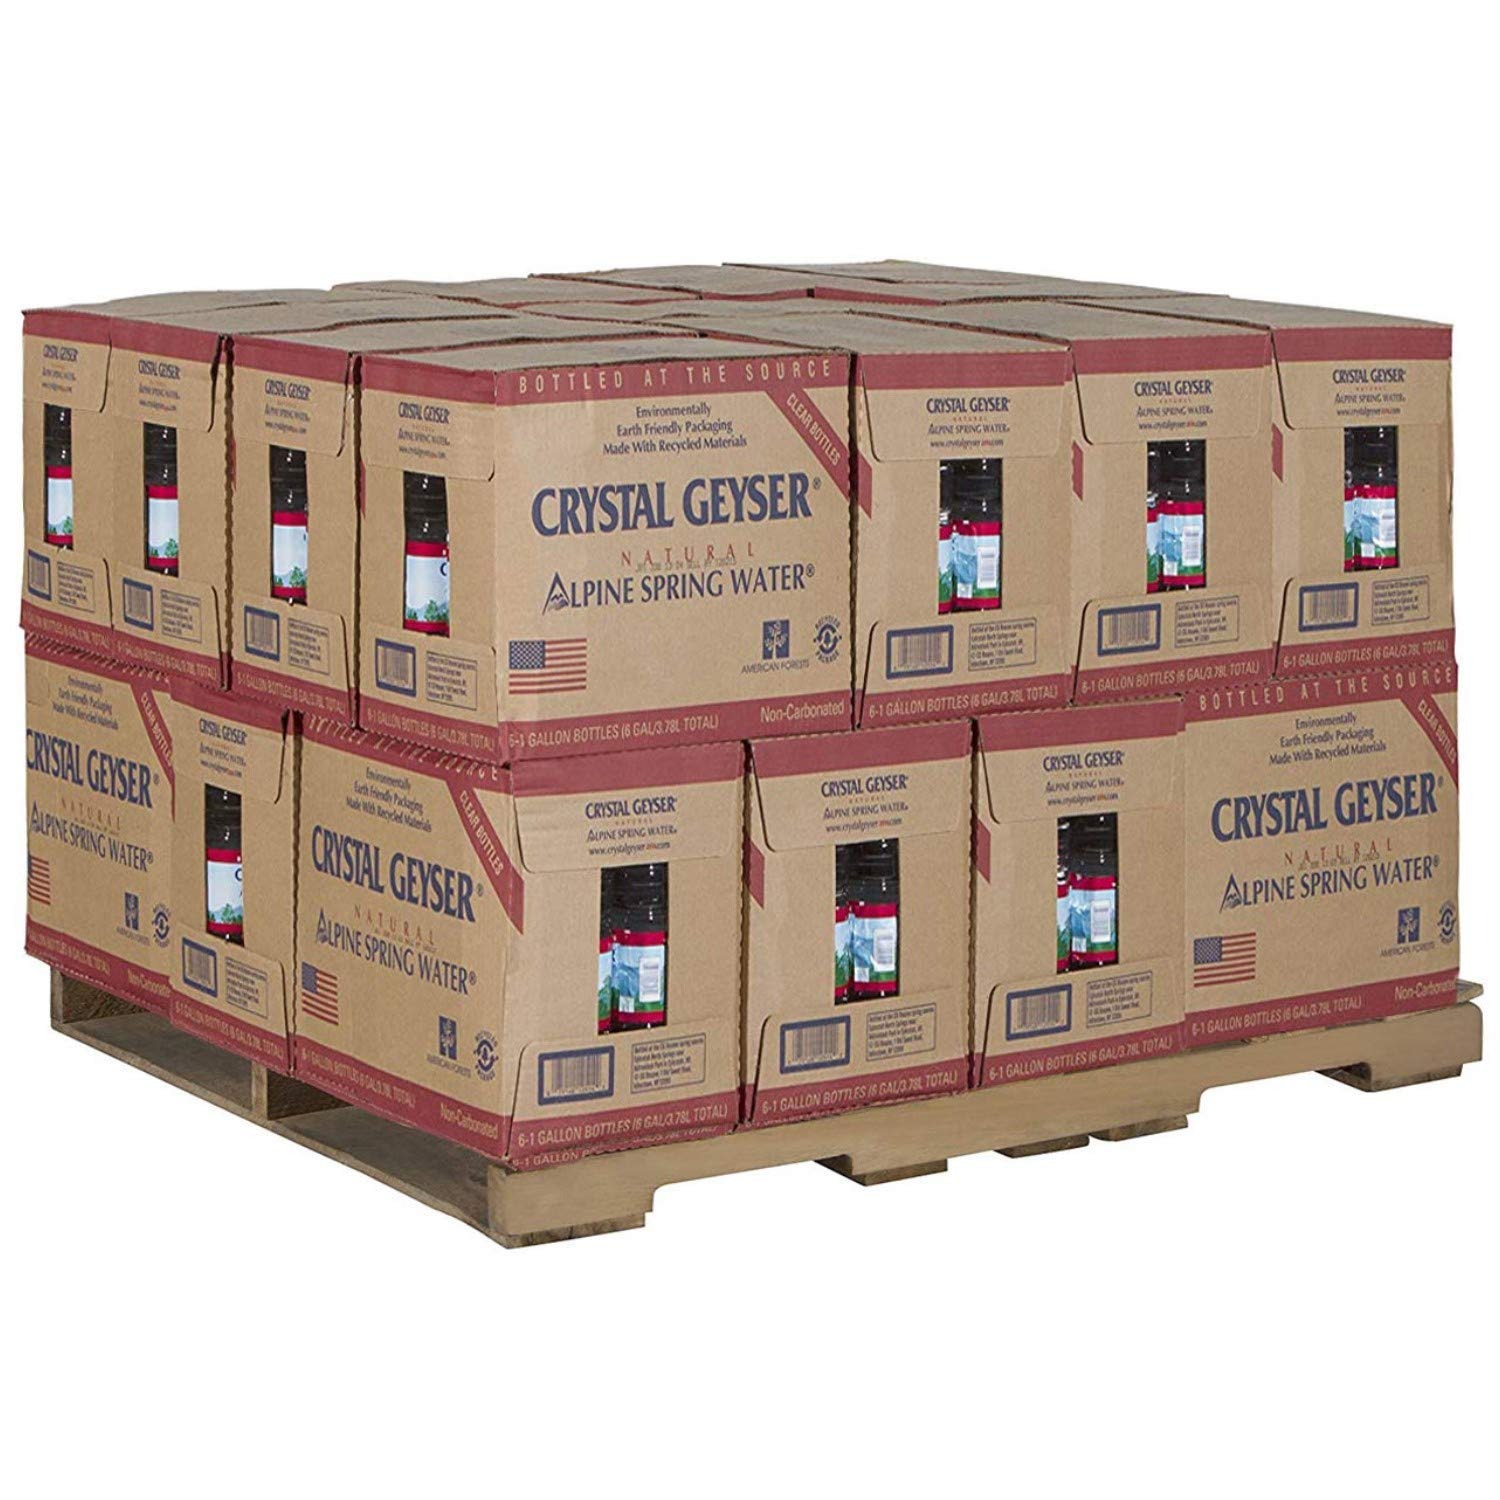
Item Name: Crystal Geyser Alpine Spring Water, 1 Gal Bottle, 6/Case, 24 Cases/Half Pallet (144 - 1 Galon Bottles)
Value: 144.0
Unit: Count

Price: 18.975